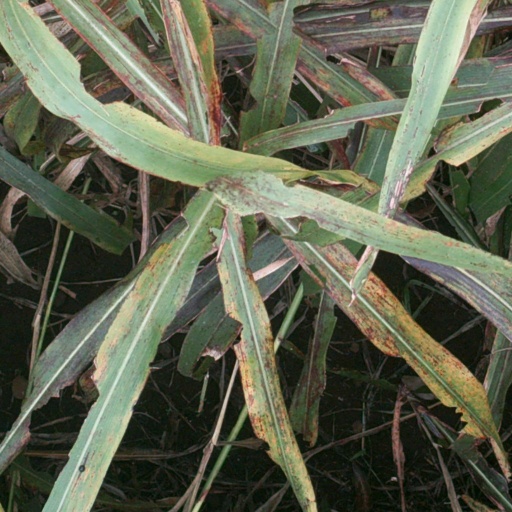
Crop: sorghum